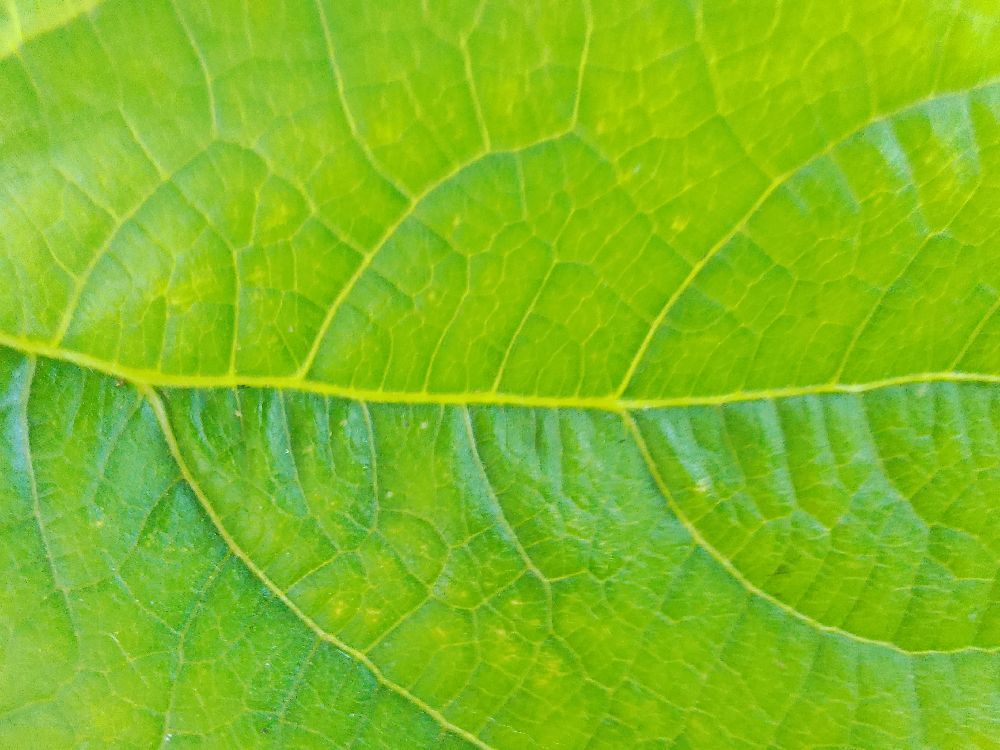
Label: healthy